Ocular tremor

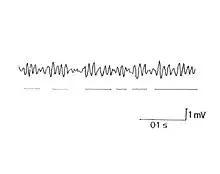
Ocular microtremor tracing with burst sections underlined

Ocular tremor (ocular microtremor) is a constant, involuntary eye tremor of a low amplitude and high frequency. It is a type of fixational eye movement that occurs in all normal people, even when the eye appears still. The frequency of ocular microtremor has been found to range from 30 Hz to 103 Hz, and the amplitude is approximately four thousandths of a degree.